1111 19th Street

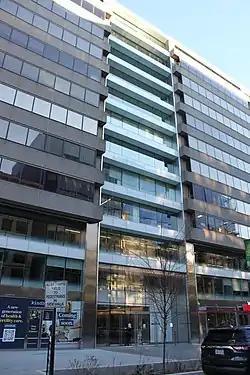
1111 19th Street (center building), in 2022

1111 19th Street is a high-rise office building in Washington, D.C. The building rises 12 floors and in height. The building was designed by architectural firm Heery International and was completed in 1979. As of July 2008, the structure stands as the 24th-tallest building in the city, tied in rank with 1620 L Street, 1333 H Street, 1000 Connecticut Avenue, The Republic Building, 1010 Mass, the Army and Navy Club Building and the Watergate Hotel and Office Building. 1111 19th Street is an example of modern architecture, and is composed almost entirely of office space, with of commercial area; the three basement levels are used as parking space, containing a 278-spot parking garage.